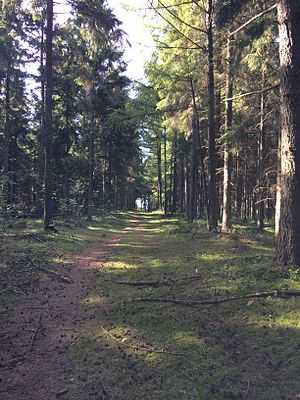
Marienhøj Plantage
Marienhøj Plantage
Marienhøj Plantage ved Hadsund.
Marienhøj Plantage er en 400 ha stor skov beliggende lige nordvest for Hadsund. Midt i skoven, ud til Terndrupvej, ligger en gyvel og enebærbevoksede hede Marienhøj Hede, hvor et areal på 20 hektar blev fredet i 1956.